Kim Jong Un

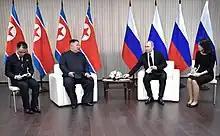
Kim meeting with Russian President Vladimir Putin during the North Korea–Russia Summit, April 2019

On 10 June, Kim arrived in Singapore and met with Prime Minister Lee Hsien Loong. On 12 June, Kim held his first summit with Trump and signed a declaration, affirming a commitment to peace, nuclear disarmament, and the repatriation of the remains of U.S. war dead. This marked the first-ever meeting between leaders of North Korea and the United States.